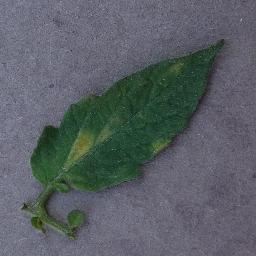
Label: Tomato___Leaf_Mold